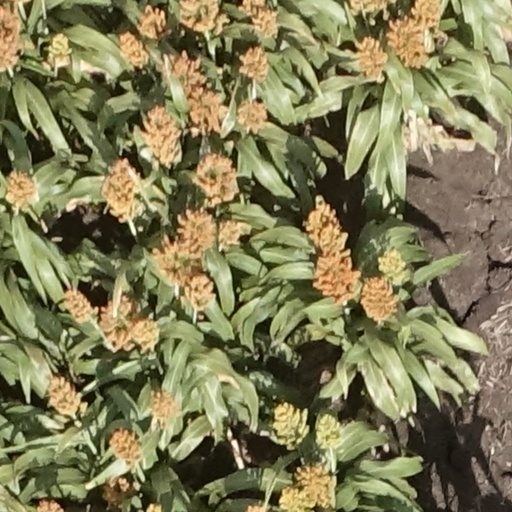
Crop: sorghum